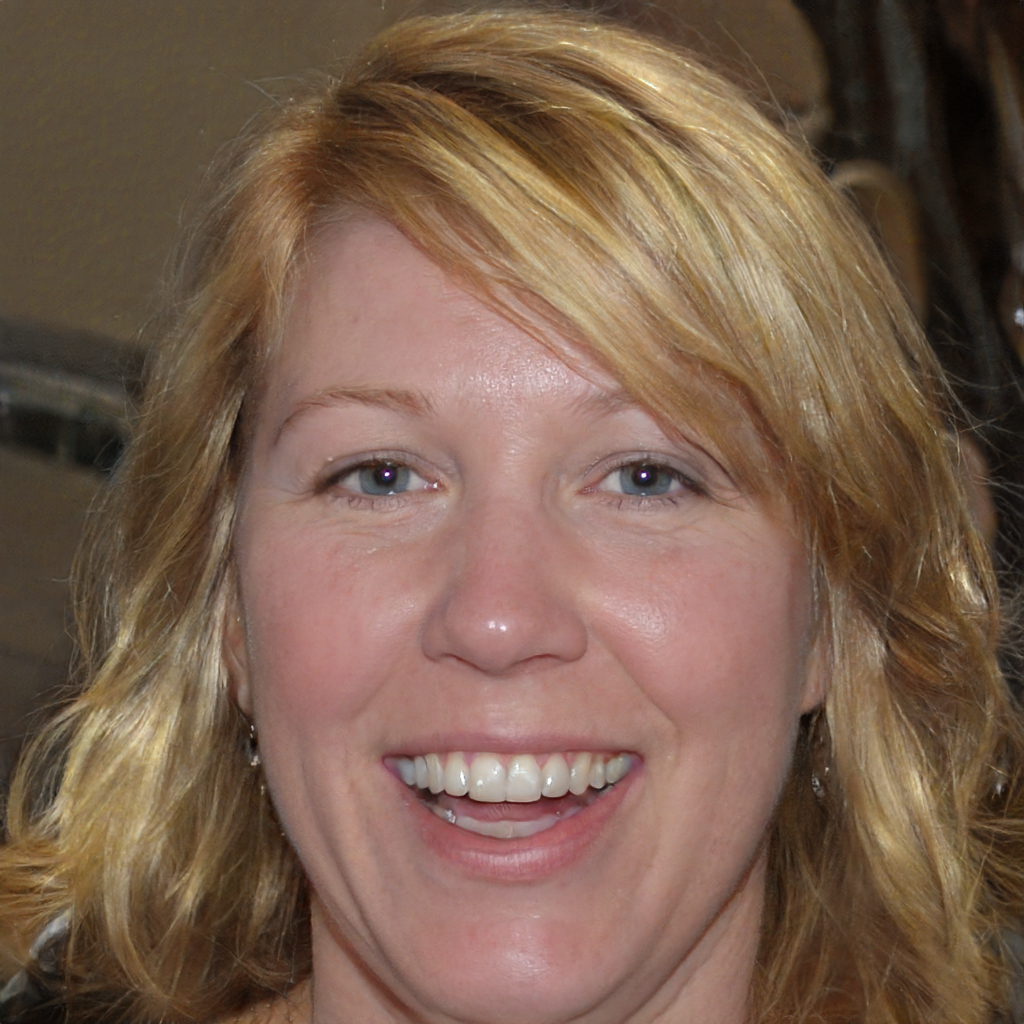
Gender: Female